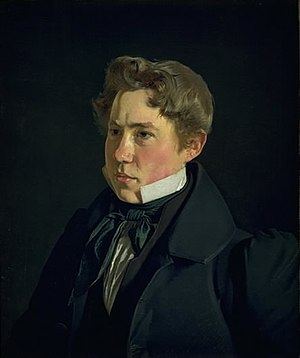
Peter Gemzøe
Peter Henrik Gemzøe var en dansk maler og litograf.